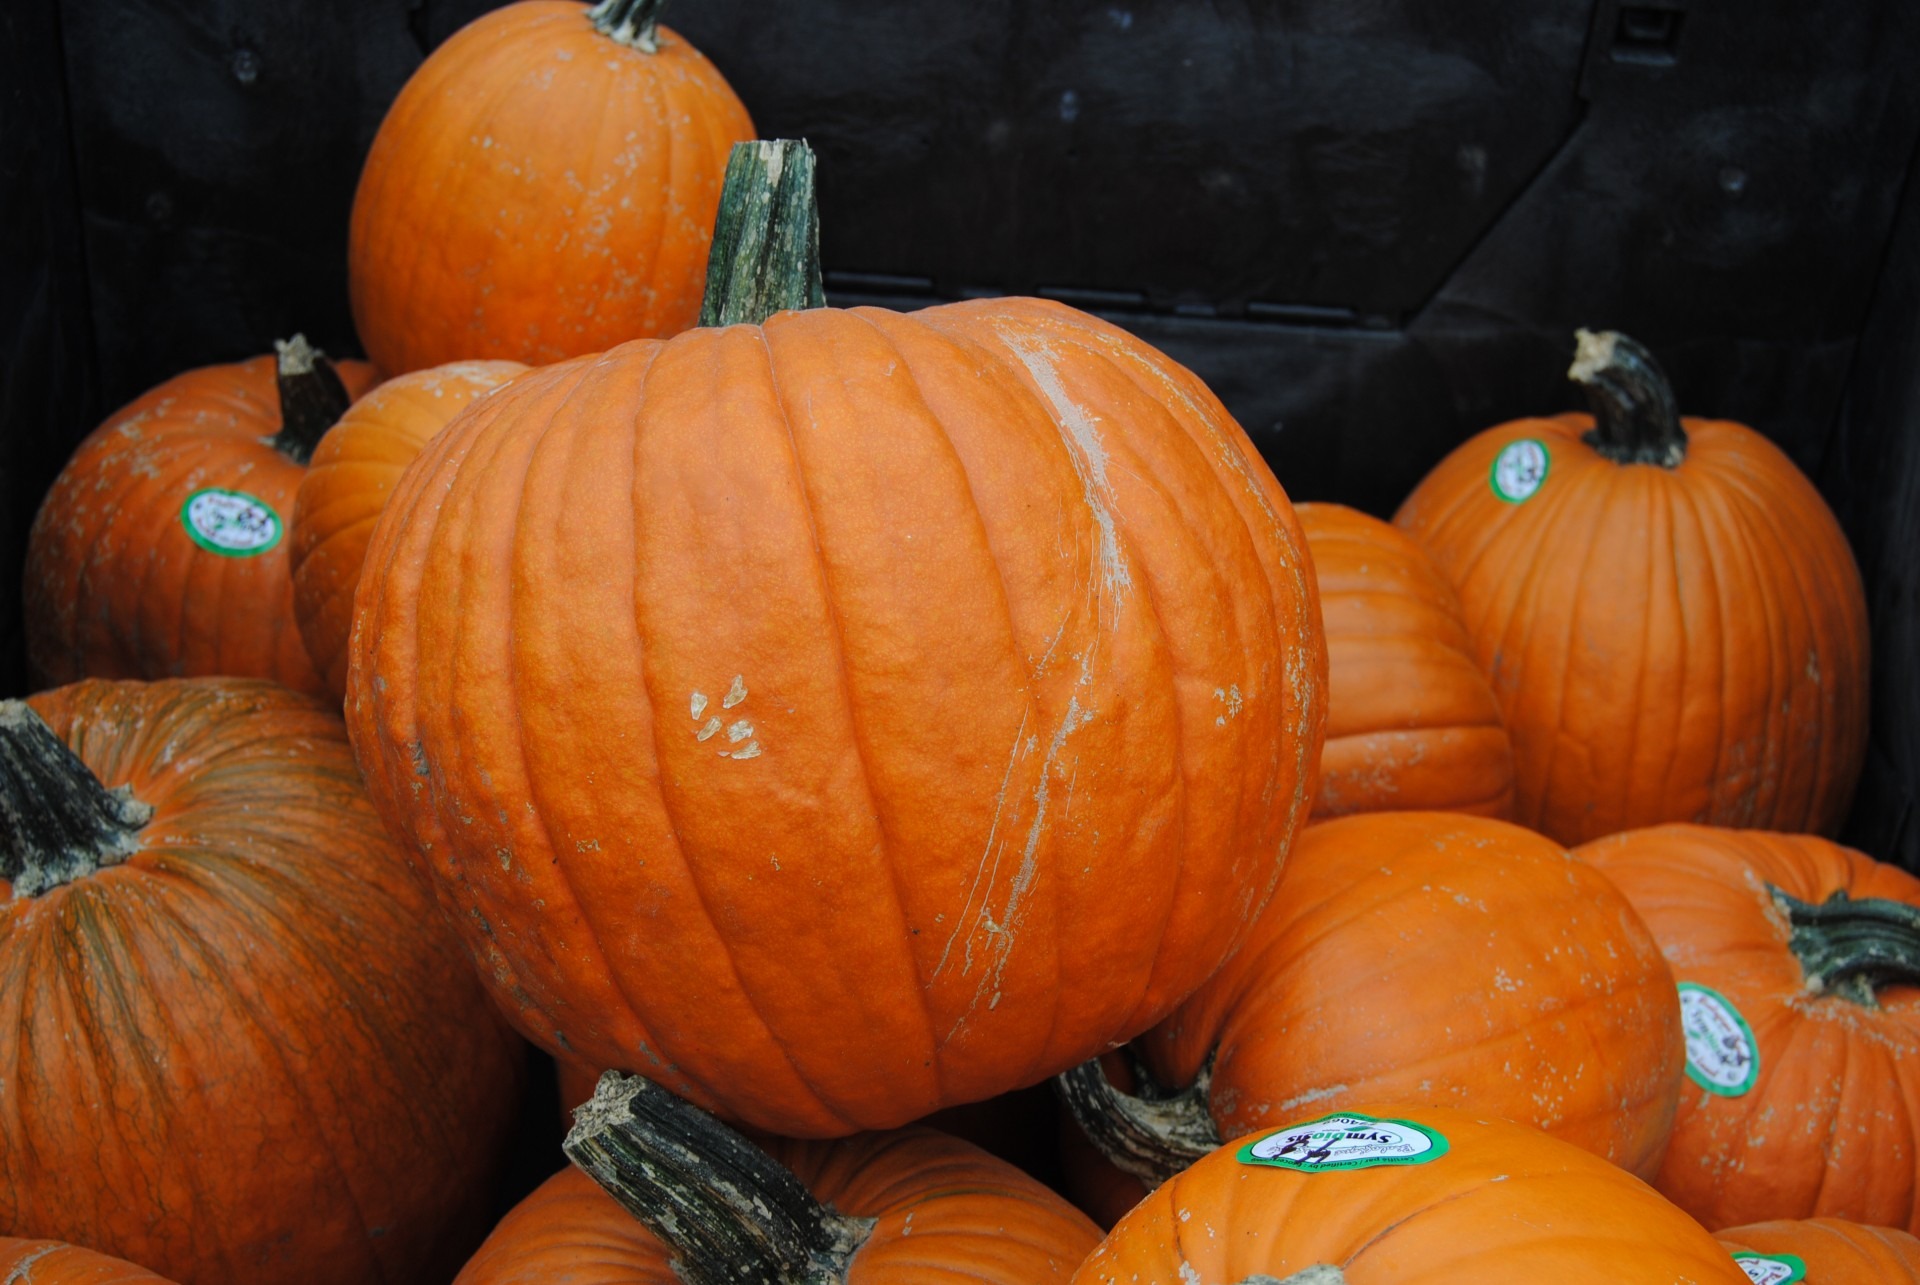
orange, vegetable, autumn, pumpkin, halloween, season, squash, jack o lantern, calabaza, carving, pumpkins, winter squash